110th United States Congress

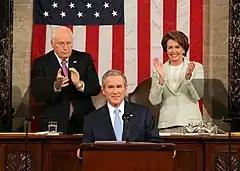
President Bush delivered the 2007 State of the Union Address on January 23, 2007

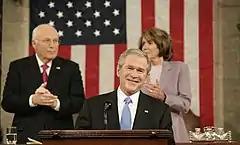
President Bush delivered the 2008 State of the Union Address on January 28, 2008

Following President Bush's 2007 State of the Union Address, Congress debated his proposal to create a troop surge to increase security in Iraq. The House of Representatives passed a non-binding measure opposing the surge and then a $124 billion emergency spending measure to fund the war, which included language that dictated troop levels and withdrawal schedules. President Bush, however, vetoed the bill as promised, making this his second veto while in office. Both houses of Congress subsequently passed a bill funding the war without timelines, but with benchmarks for the Iraqi government and money for other spending projects like disaster relief.